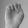
ASL letter: E